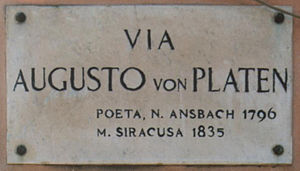
August von Platen / Liv
Gadeskilt i Siracusa.
Karl August Georg Maximilian Graf von Platen-Hallermünde, som regel omtalt som August von Platen, var en tysk digter.